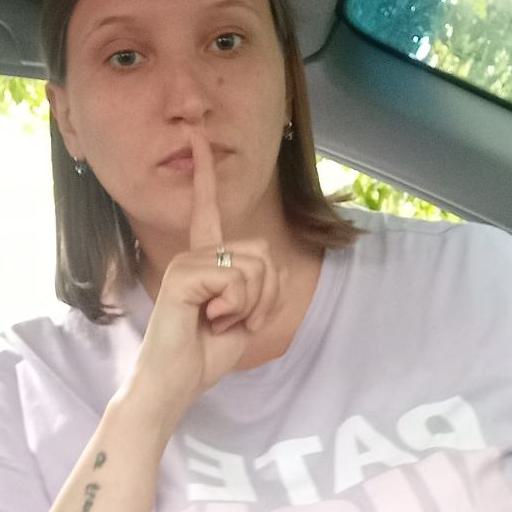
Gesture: mute